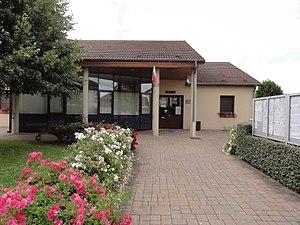
Saint-Clément (M-et-M) mairie